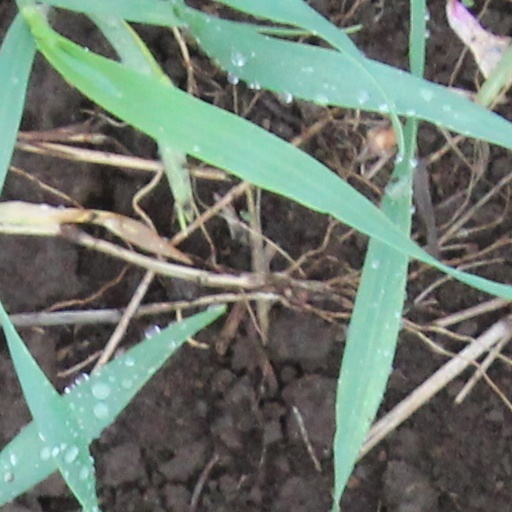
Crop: wheat